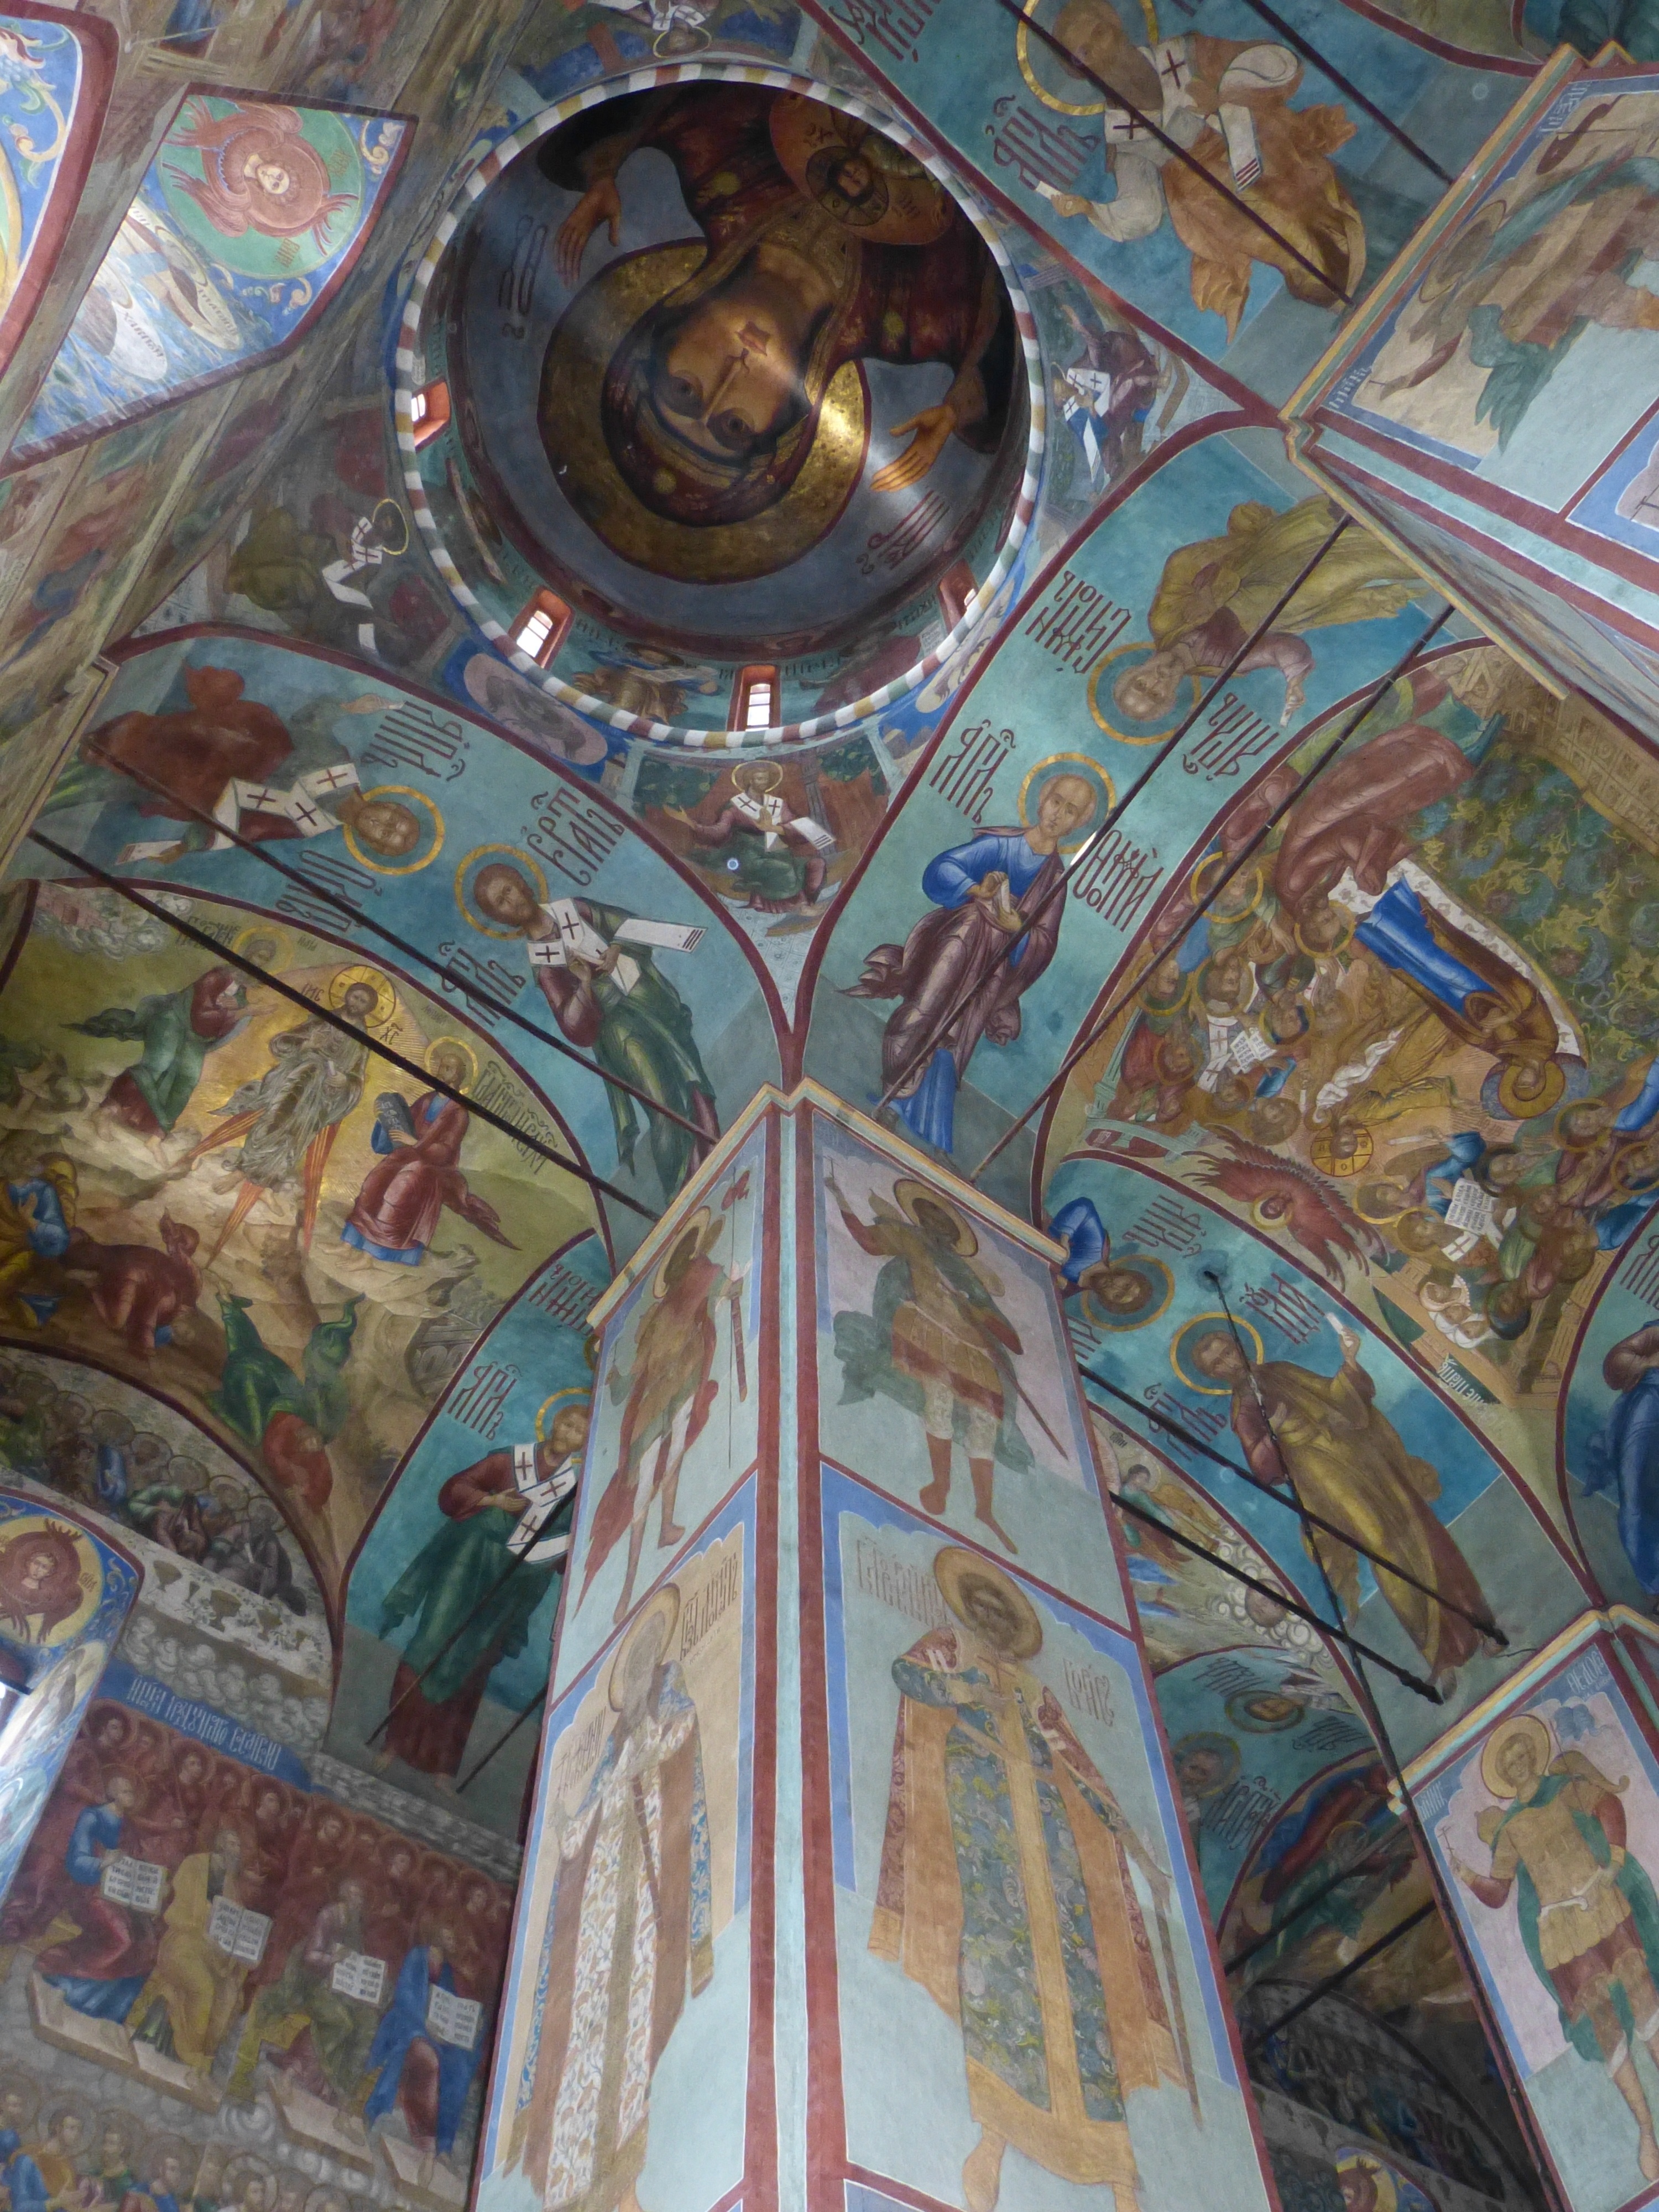
window, glass, pillar, church, cathedral, painting, art, symmetry, orthodox, vault, basilica, dome, russia, historically, believe, russian orthodox church, golden ring